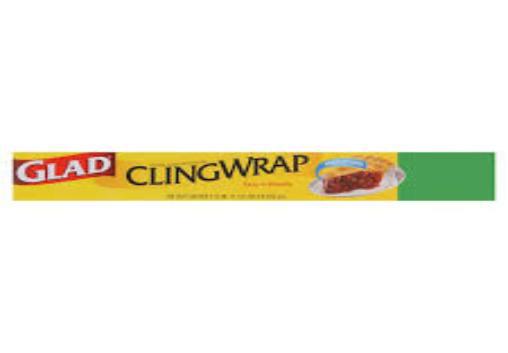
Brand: glad wrap
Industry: Food